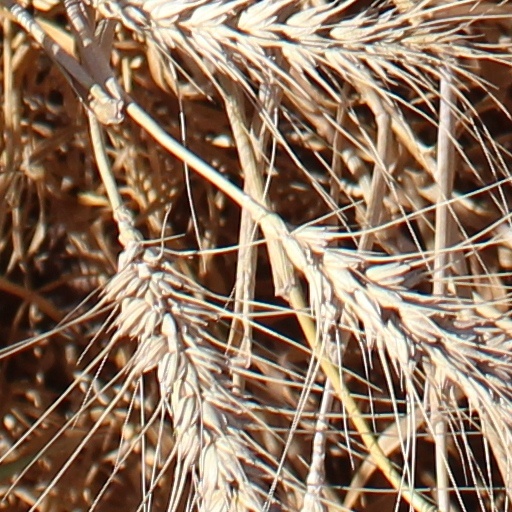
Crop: wheat